Streets and highways of Washington, D.C.

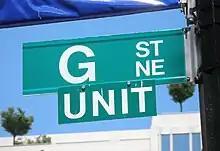
A street sign for the unit block of G Street Northeast, next to Union Station. Tourists sometimes see this sign as a reference to G-Unit.

During most of the 19th century, each municipality within the federal district maintained its own separate government and street system. With the passage of the Organic Act of 1871, Congress created a new government for the entire federal district. This act combined the City of Washington, Georgetown, and the unincorporated area then known as Washington County into a single municipality for the whole District of Columbia.